Centre points of Australia

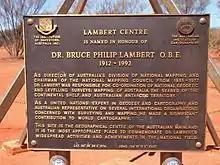
Plaque at the Lambert Centre (note that Lambert died in 1990, not 1992 as written in the plaque)

In 1988, the Royal Geographical Society of Australasia determined the geographical centre of Australia as a Bicentennial project. A monument was erected to mark the location and named in honour of Dr. Bruce Philip Lambert, a former director of the Division of National Mapping, for his achievements in the national survey, levelling and mapping of the continent. The plaque contains an error, as Lambert died in 1990, not 1992. Similar to the centre-of-gravity method, the location was calculated from 24,500 points at the high-water mark of Australia's coastline. The computed result of the 1988 project was 25 degrees 36 minutes 36.4 seconds south latitude, 134 degrees 21 minutes 17.3 seconds east longitude; position on SG53-06 Finke 1:250 000 and 5746 Beddome 1:100 000 scale maps.